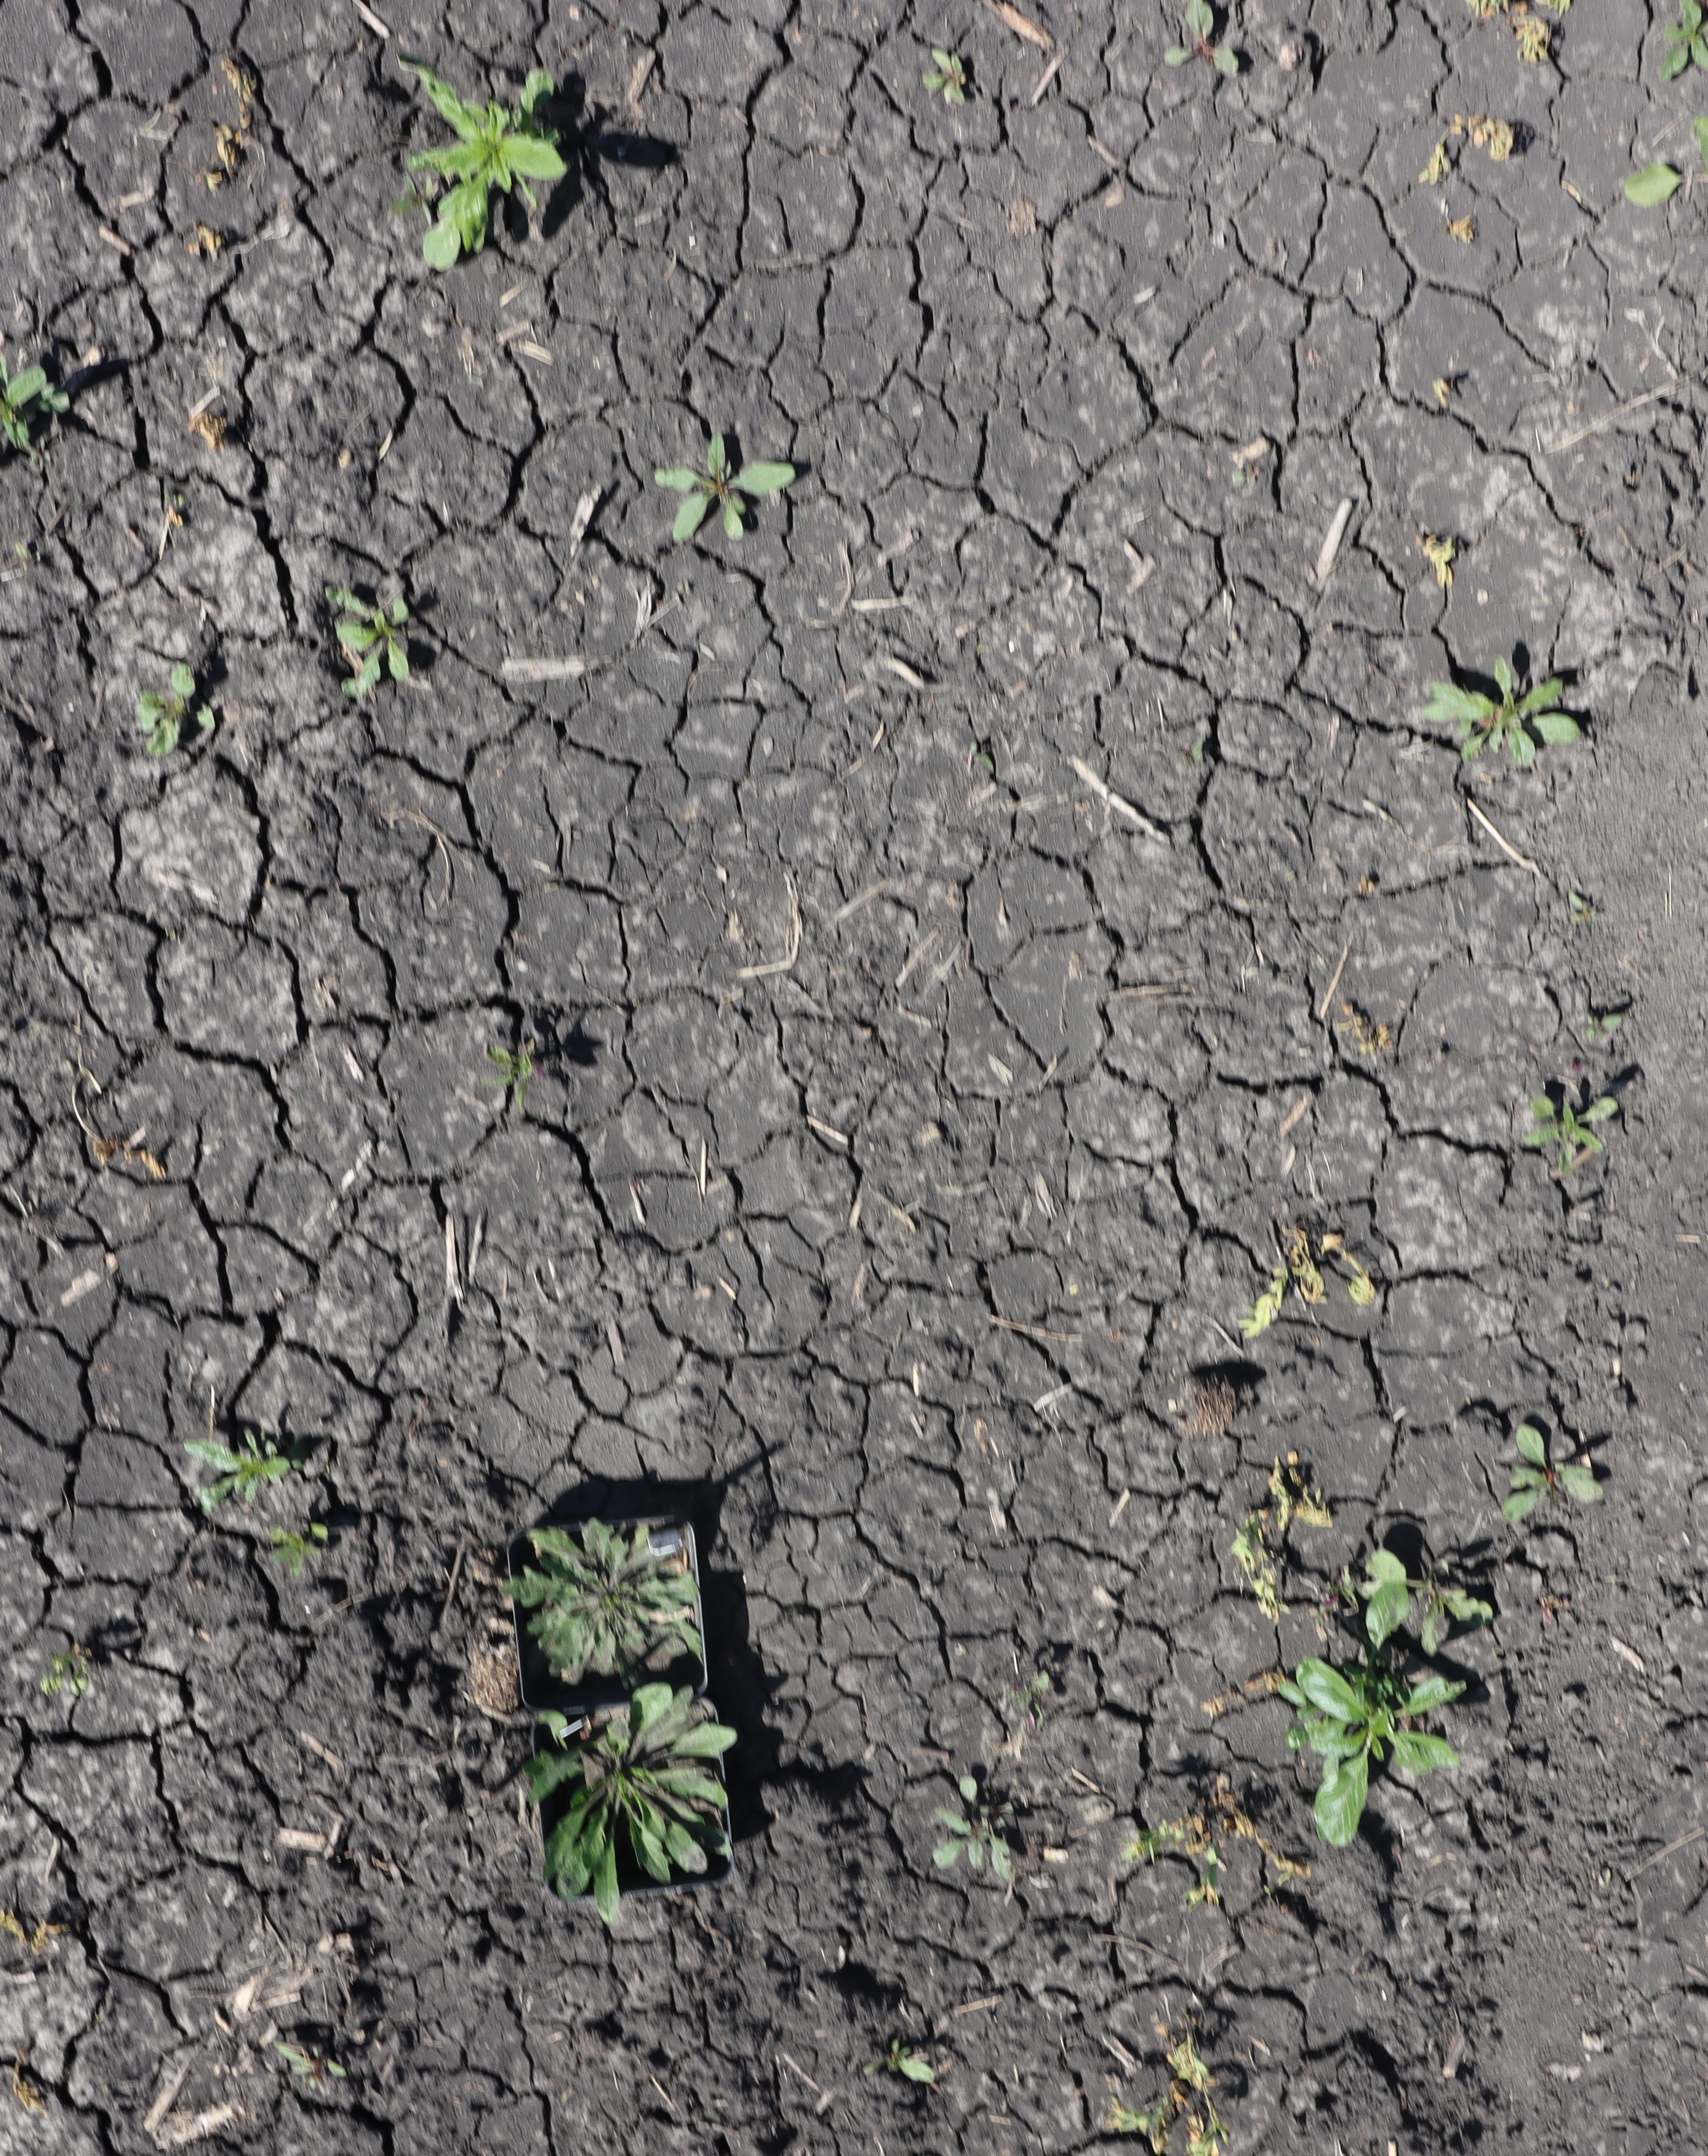
Crop: Flax
Objects: Horseweed, Horseweed, Flax, Flax, Flax, Flax